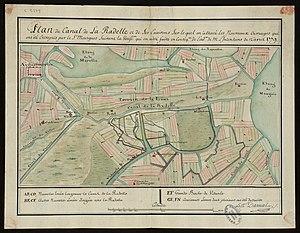
Mauguio
Mauguio est une commune française située dans le département de l'Hérault, en région Occitanie.